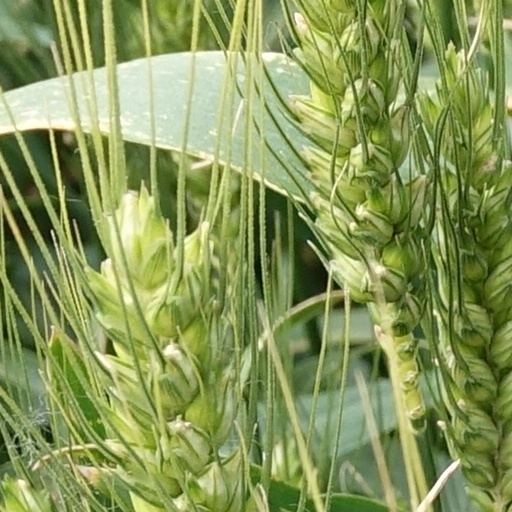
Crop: wheat